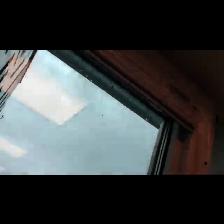
Label: NonHuman